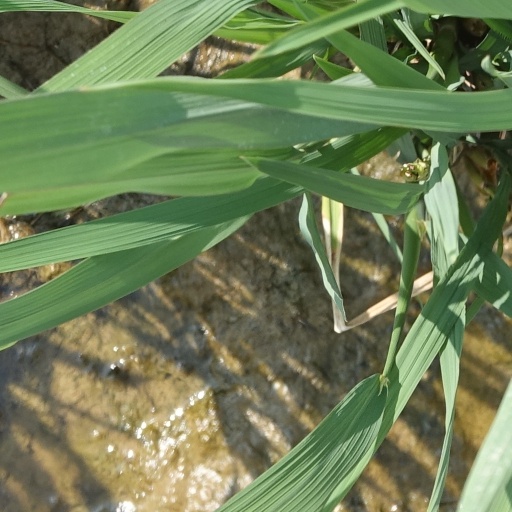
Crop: rice